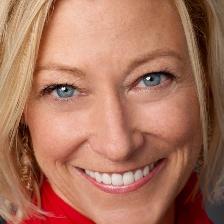
Label: faces